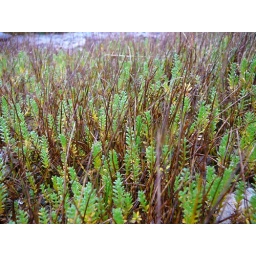
Along the ground on the beach near Armadale.